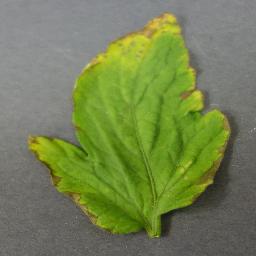
Label: Tomato___Bacterial_spot